Marijampolė

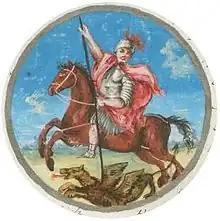
Coat of Arms of Marijampolė city in 1792

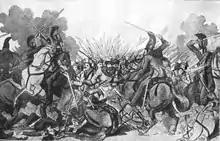
Battle of Marijampolė during the November Uprising in 1831

The settlement was founded as a village called "Pašešupė", after the nearby river of Šešupė. As such, the town was first mentioned in 1667. In the 18th century, the village, at that time belonging to the Catholic Church, grew to become a market town and its name was changed to Starpol or "Staropole", after a new village built for Prienai starost's guards in the vicinity in 1739. The settlement was destroyed by a fire in 1765.